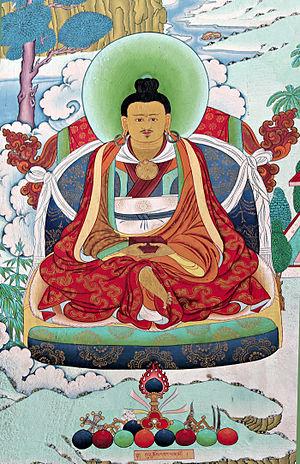
'Guru Chöwang ou Guru Tchökyi Wangtchouk est considéré dans l'école Nyingmapa du bouddhisme tibétain comme le deuxième des cinq rois des tertöns, c'est-à-dire des découvreurs de termas, des trésors spirituels cachés par Padmasambhava.
Cette page dresse une liste de personnalités nées au cours de l'année 1212 :
Cette page dresse une liste de personnalités mortes au cours de l'année 1270 :